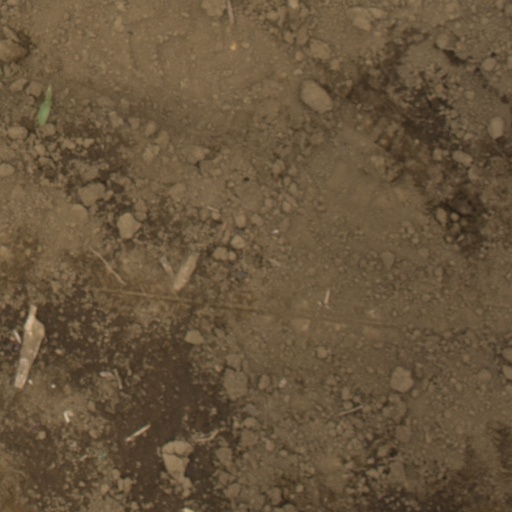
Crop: Jerusalem artichoke